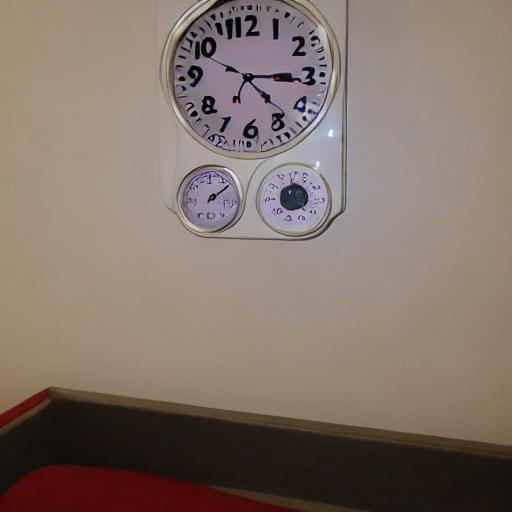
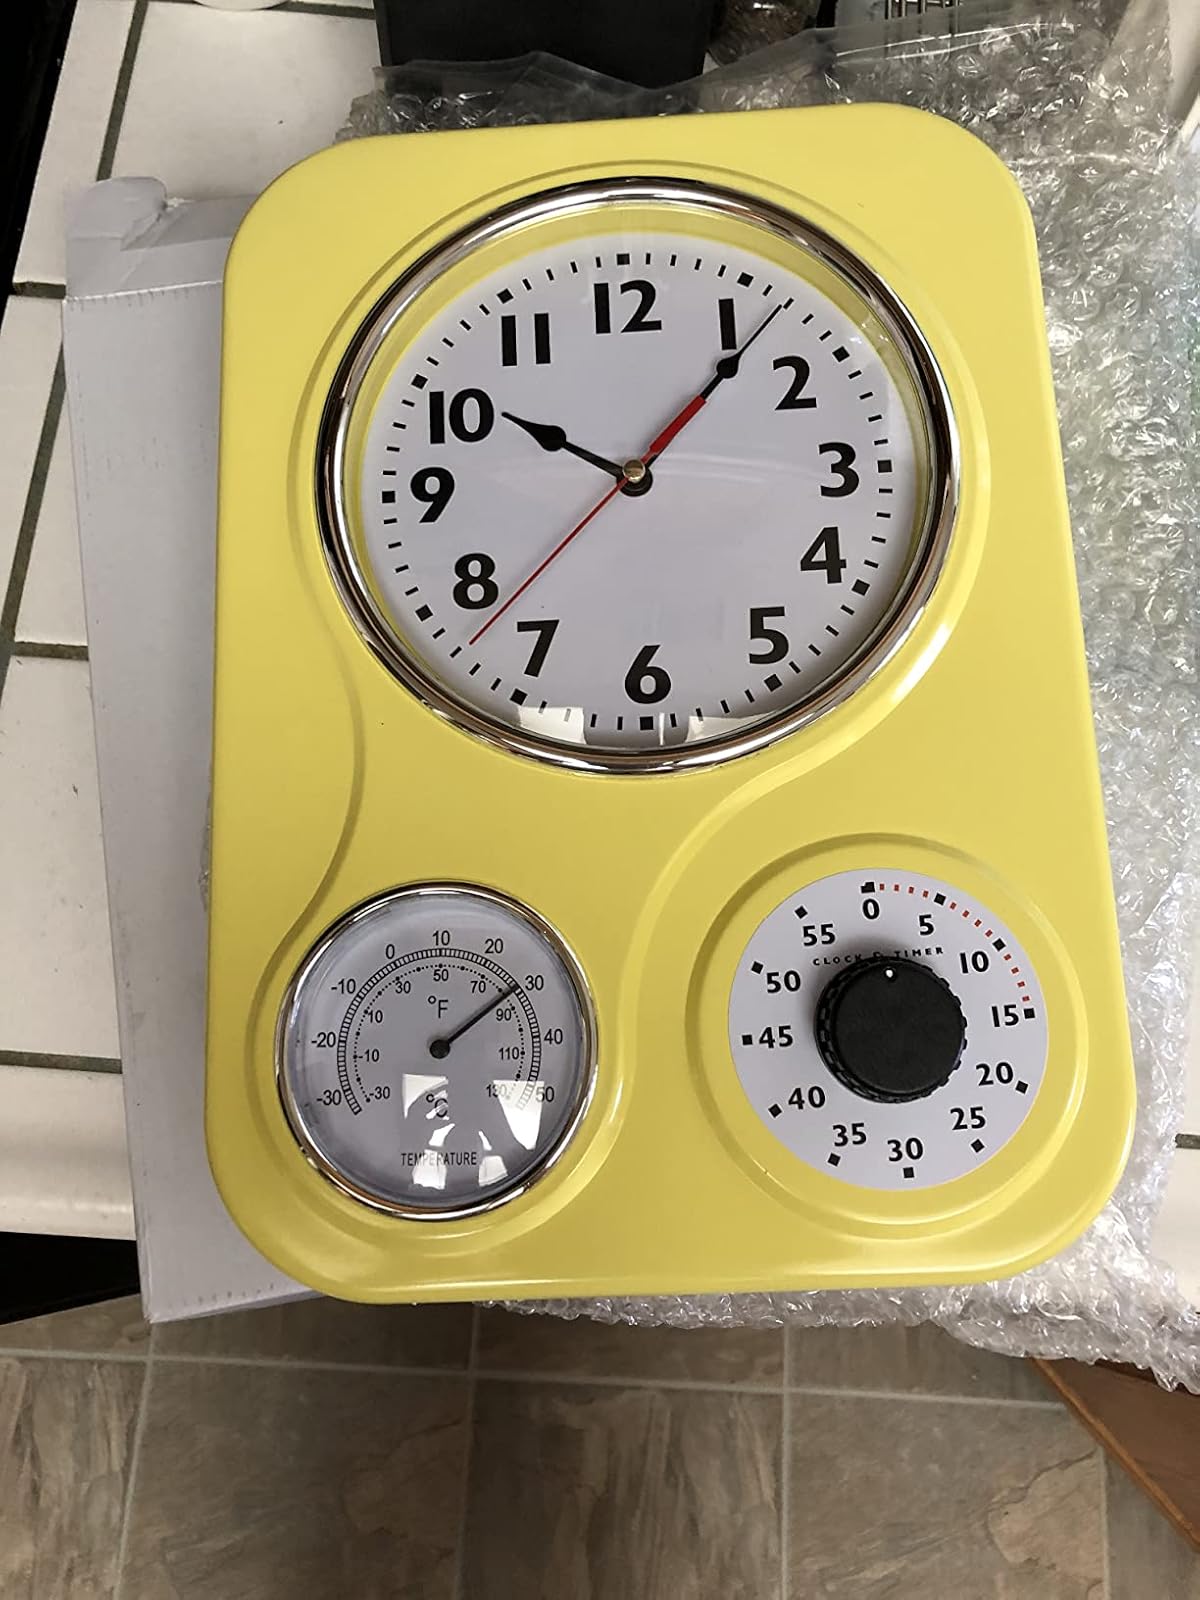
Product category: clock
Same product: no